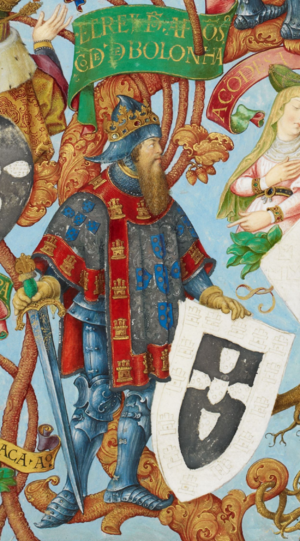
Alfons 3. af Portugal
Alfons 3. af Portugal
Alfons 3. var konge af Portugal fra 1248 til 1279.